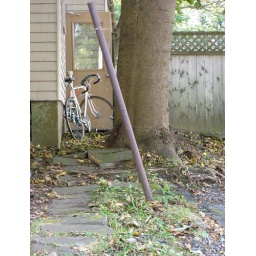
48. bike by door